Conchita Martínez

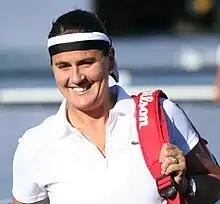
Conchita Martínez at the 2010 US Open

Conchita Martínez Bernat (born 16 April 1972) is a Spanish former professional tennis player and current coach. She was the first Spaniard to win the women's singles title at Wimbledon, doing so in 1994. Martínez also was the runner-up at the 1998 Australian Open and the 2000 French Open. She reached a career-high ranking of world No. 2 in October 1995, and was in the year-end top 10 for nine years. Martínez won 33 singles and 13 doubles titles during her 18-year career, as well as three Olympic medals. She was inducted into the International Tennis Hall of Fame in 2020.